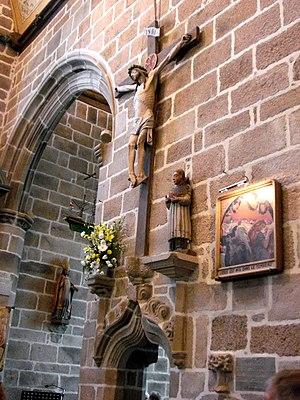
Le Christ en croix, statue de saint Yves et l'une des stations du chemin de croix de Maurice Denis.
Notre-Dame-de-la-Clarté est le nom donné à une chapelle dédiée à la Vierge Marie, située dans le bourg de La Clarté sur la commune de Perros-Guirec en Côtes-d'Armor.